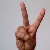
The image shows a hand gesture representing the letter 'V' in Indian Sign Language.